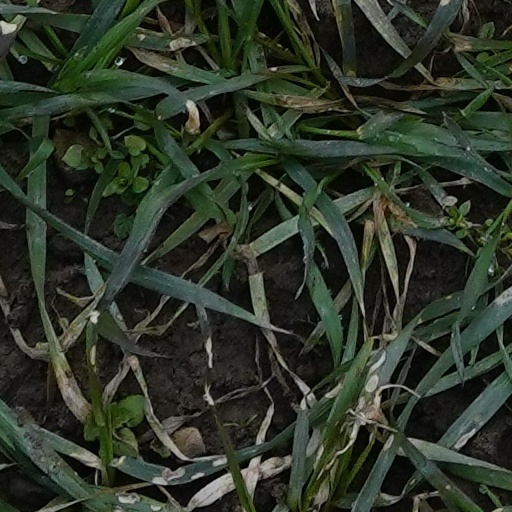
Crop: wheat